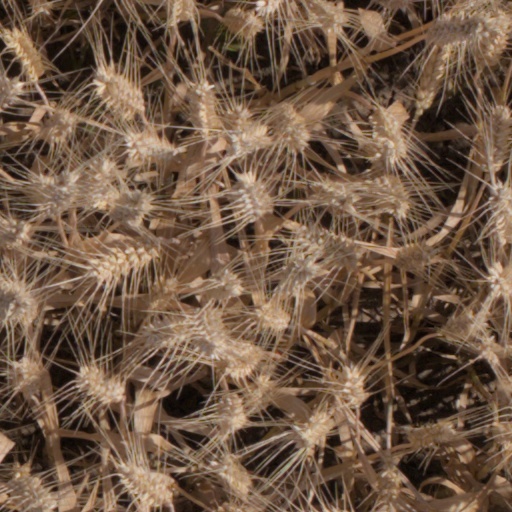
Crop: wheat